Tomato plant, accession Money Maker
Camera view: horizontal (90 deg, fisheye); turntable rotation: 180 degrees
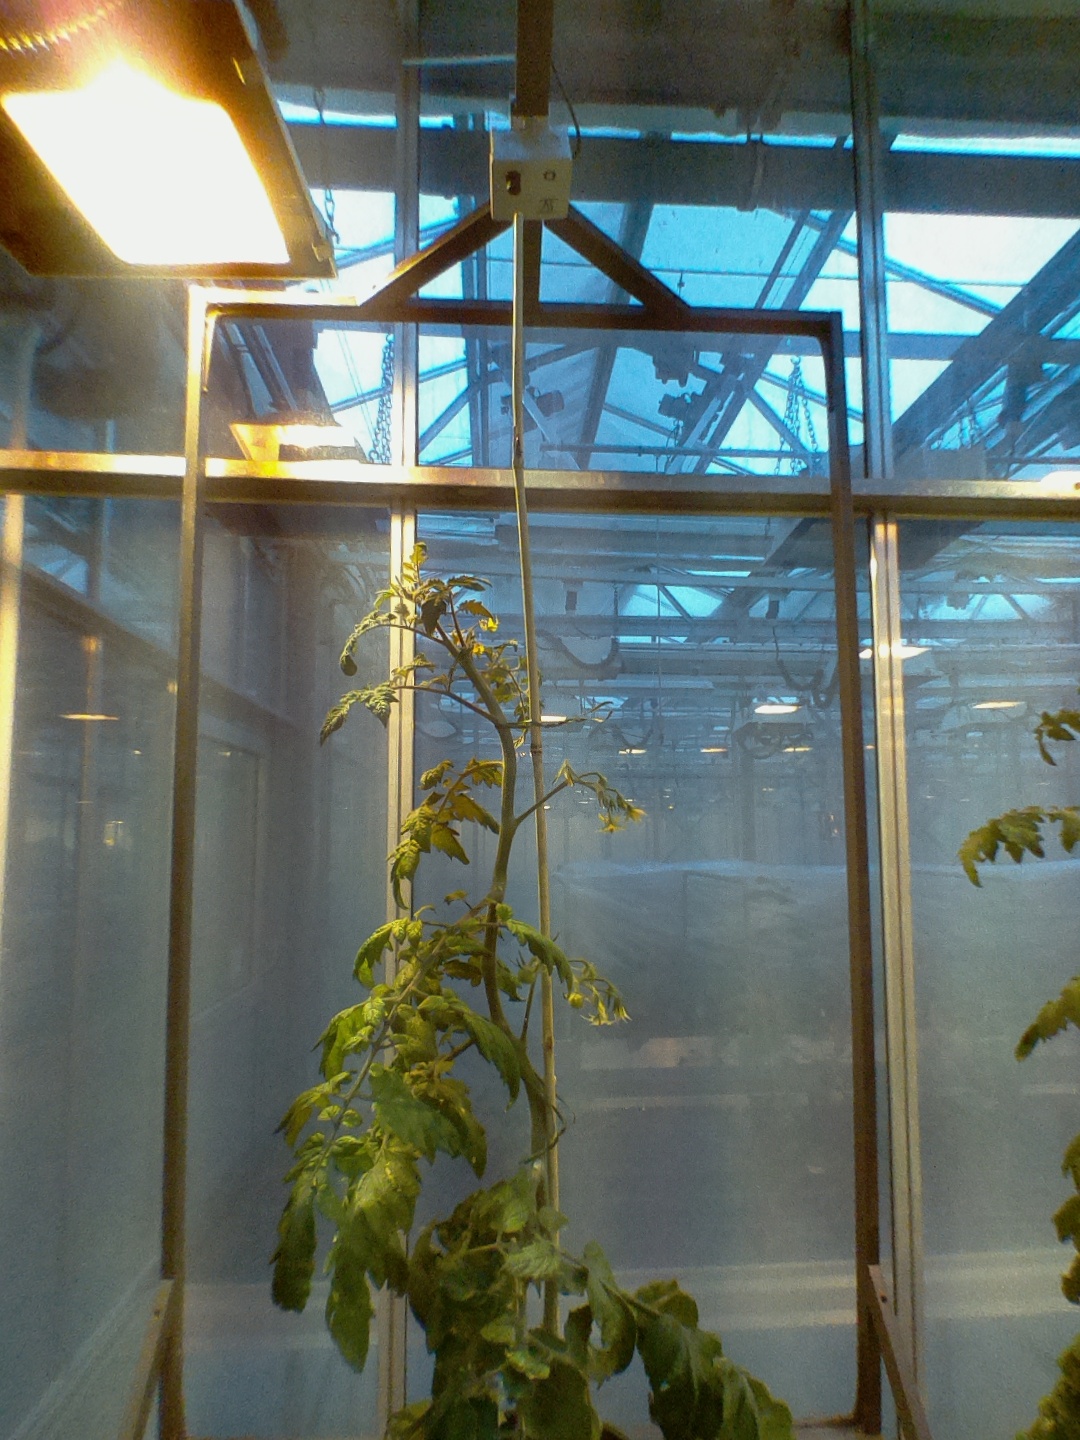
BBCH growth stage 70: Fruits at the main stem or branches visibles